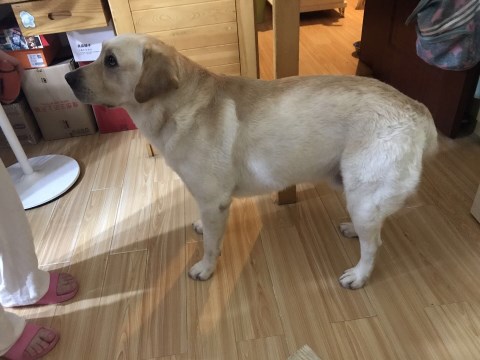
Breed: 3580-n000122-Labrador_retriever